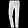
Label: Trouser